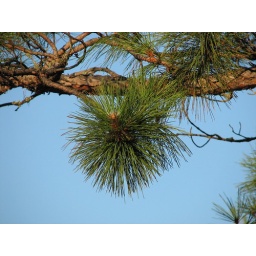
white pine bough in the upper ottawa valley.